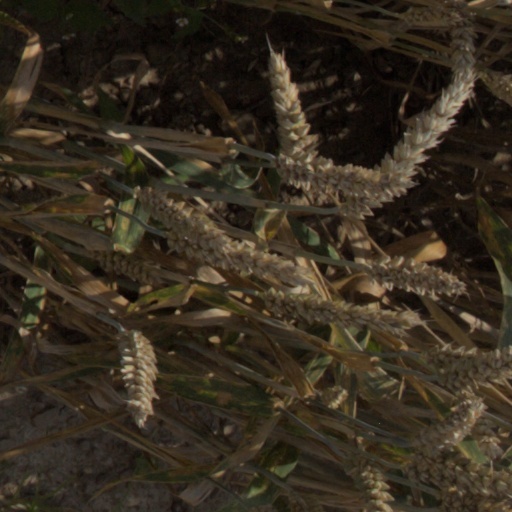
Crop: wheat